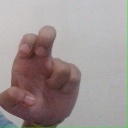
अक्षर: अ